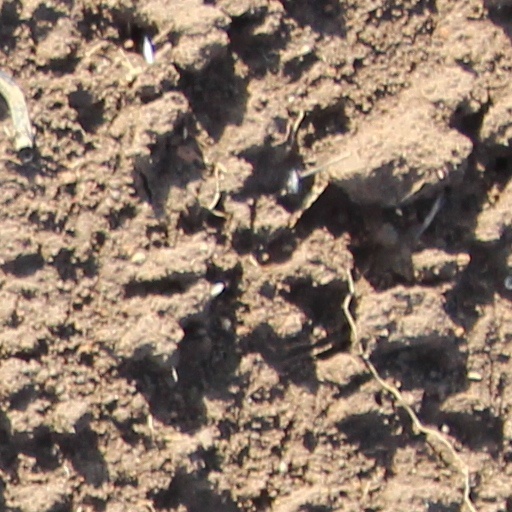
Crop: wheat